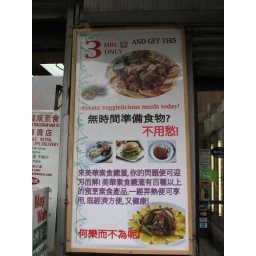
Another sign in the window of May Wah